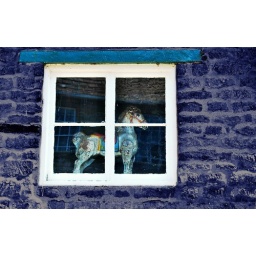
A horse without a shoe, spotted in an upper window on Market Place, near to the castle.